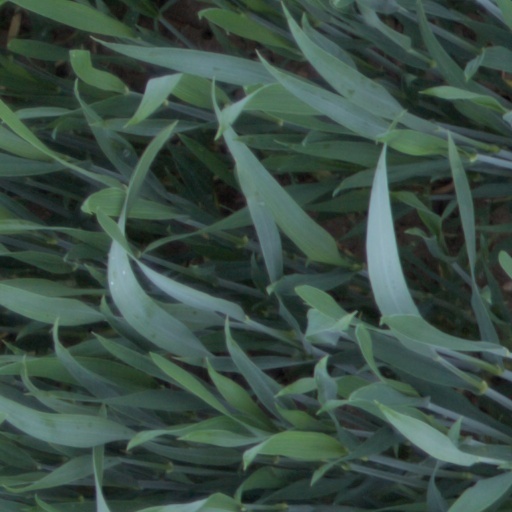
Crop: wheat